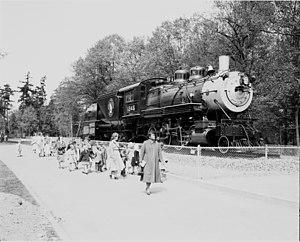
Le Great Northern Railway est un ancien réseau de chemin de fer reliant les villes de St. Paul à la ville de Seattle aux États-Unis.